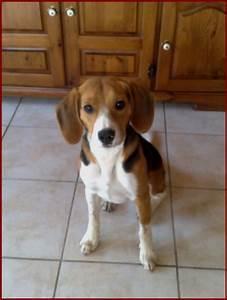
dog